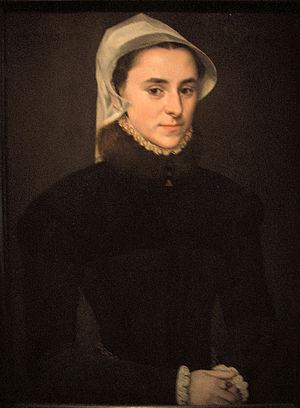
Portrait de Jeanne Lullier, femme de Simon Renard
Le musée du Temps de Besançon est un musée d'histoire et horlogerie à Besançon dans le Doubs en région Bourgogne-Franche-Comté, installé dans un des plus beaux palais de la ville, le Palais Granvelle.
Antonio Moro, ou Anthonis Mor, est un peintre néerlandais. On le connaît sous divers noms : son prénom est tantôt Anthonis, Antoon, Antonis, Anthony, Anthonius ou Antonio, son nom est tantôt Mor, More ou Moro, et il est également identifié par son titre acquis au cours de sa vie : Van Dashorst.